Gareth Allen

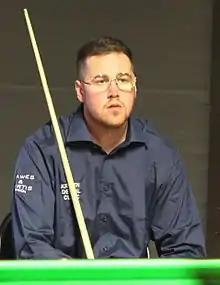
Paul Hunter Classic 2015

Gareth Allen (born 9 September 1988 in Mynydd Isa, near Buckley, Flintshire) is a Welsh former professional snooker player.